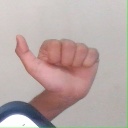
अक्षर: त